2001: A Space Odyssey

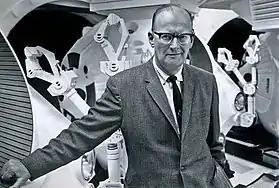
Arthur C. Clarke in 1965, photographed in the "Discovery" pod bay

Searching for a collaborator in the science fiction community for the writing of the script, Kubrick was advised by a mutual acquaintance, Columbia Pictures staff member Roger Caras, to talk to writer Arthur C. Clarke, who lived in Ceylon. Although convinced that Clarke was "a recluse, a nut who lives in a tree", Kubrick allowed Caras to cable the film proposal to Clarke. Clarke's cabled response stated that he was "frightfully interested in working with [that] "enfant terrible"", and added "what makes Kubrick think I'm a recluse?" Meeting for the first time at Trader Vic's in New York on 22 April 1964, the two began discussing the project that would take up the next four years of their lives. Clarke kept a diary throughout his involvement with "2001", excerpts of which were published in 1972 as "The Lost Worlds of 2001".